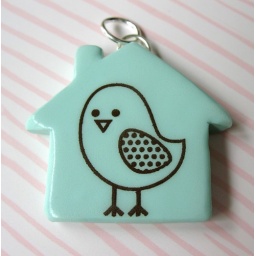
bird house in aqua